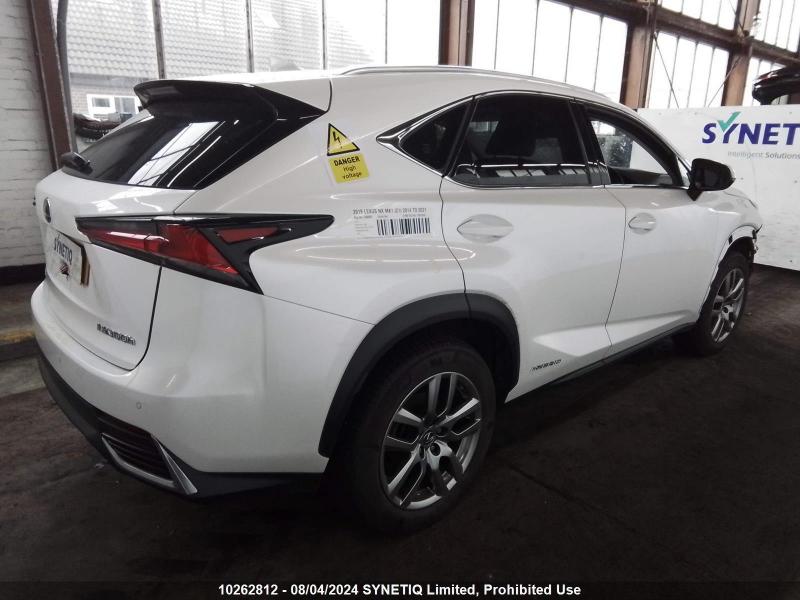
Aucun dommage détecté.
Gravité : aucun